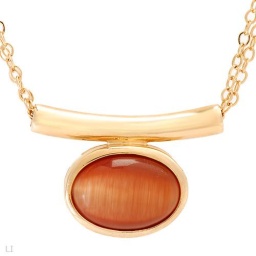
Stunning cat eye stylish necklace in 14k gold plated silver for only $45